WBZ (AM)

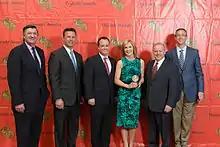
Jonathan Elias, Joe Mathieu, Lisa Hughes and Peter Casey at the 73rd Annual Peabody Awards for WBZ's coverage of the Boston Marathon bombing.

NBC's management of WBZ and WBZA ended on July 1, 1940, and Westinghouse resumed full control over the stations. Shortly afterward, on July 27, WBZ relocated its transmitter site once more, to its current location in Hull. A directional antenna array was constructed, consisting of two 520-foot- (160-meter) tall towers. The move was twofold: the Millis site, 25 miles (40 kilometers) southwest of Boston, had not provided as strong a signal to the market as was intended, even after power increases to 25,000 watts in 1931 and 50,000 watts in 1933. A key disadvantage of the Millis site was that the signal had to travel over land to Boston. In contrast the Hull site featured a highly conductive salt water path to the city.